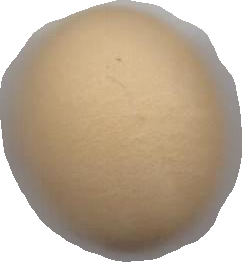
Variety: Grobogan